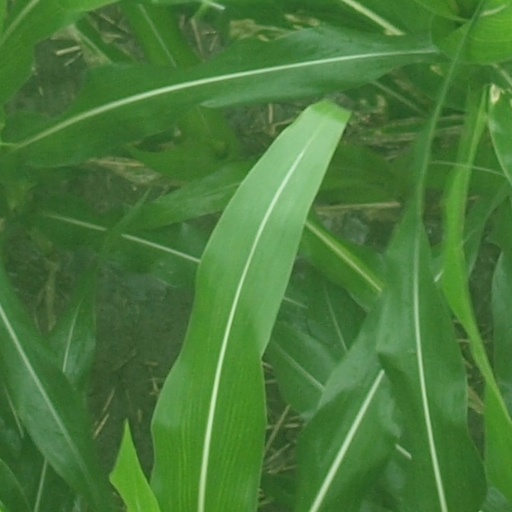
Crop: maize; corn